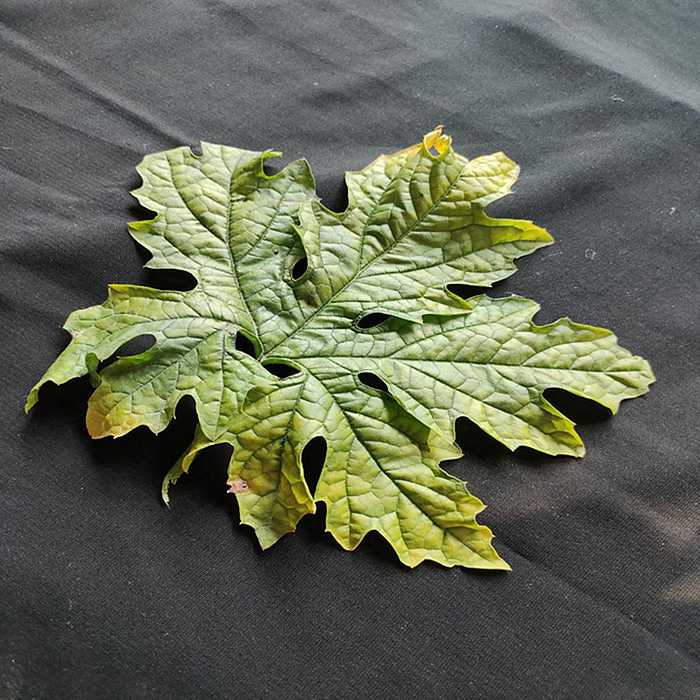
Plant: Bitter Gourd
Label: Mosaic virus